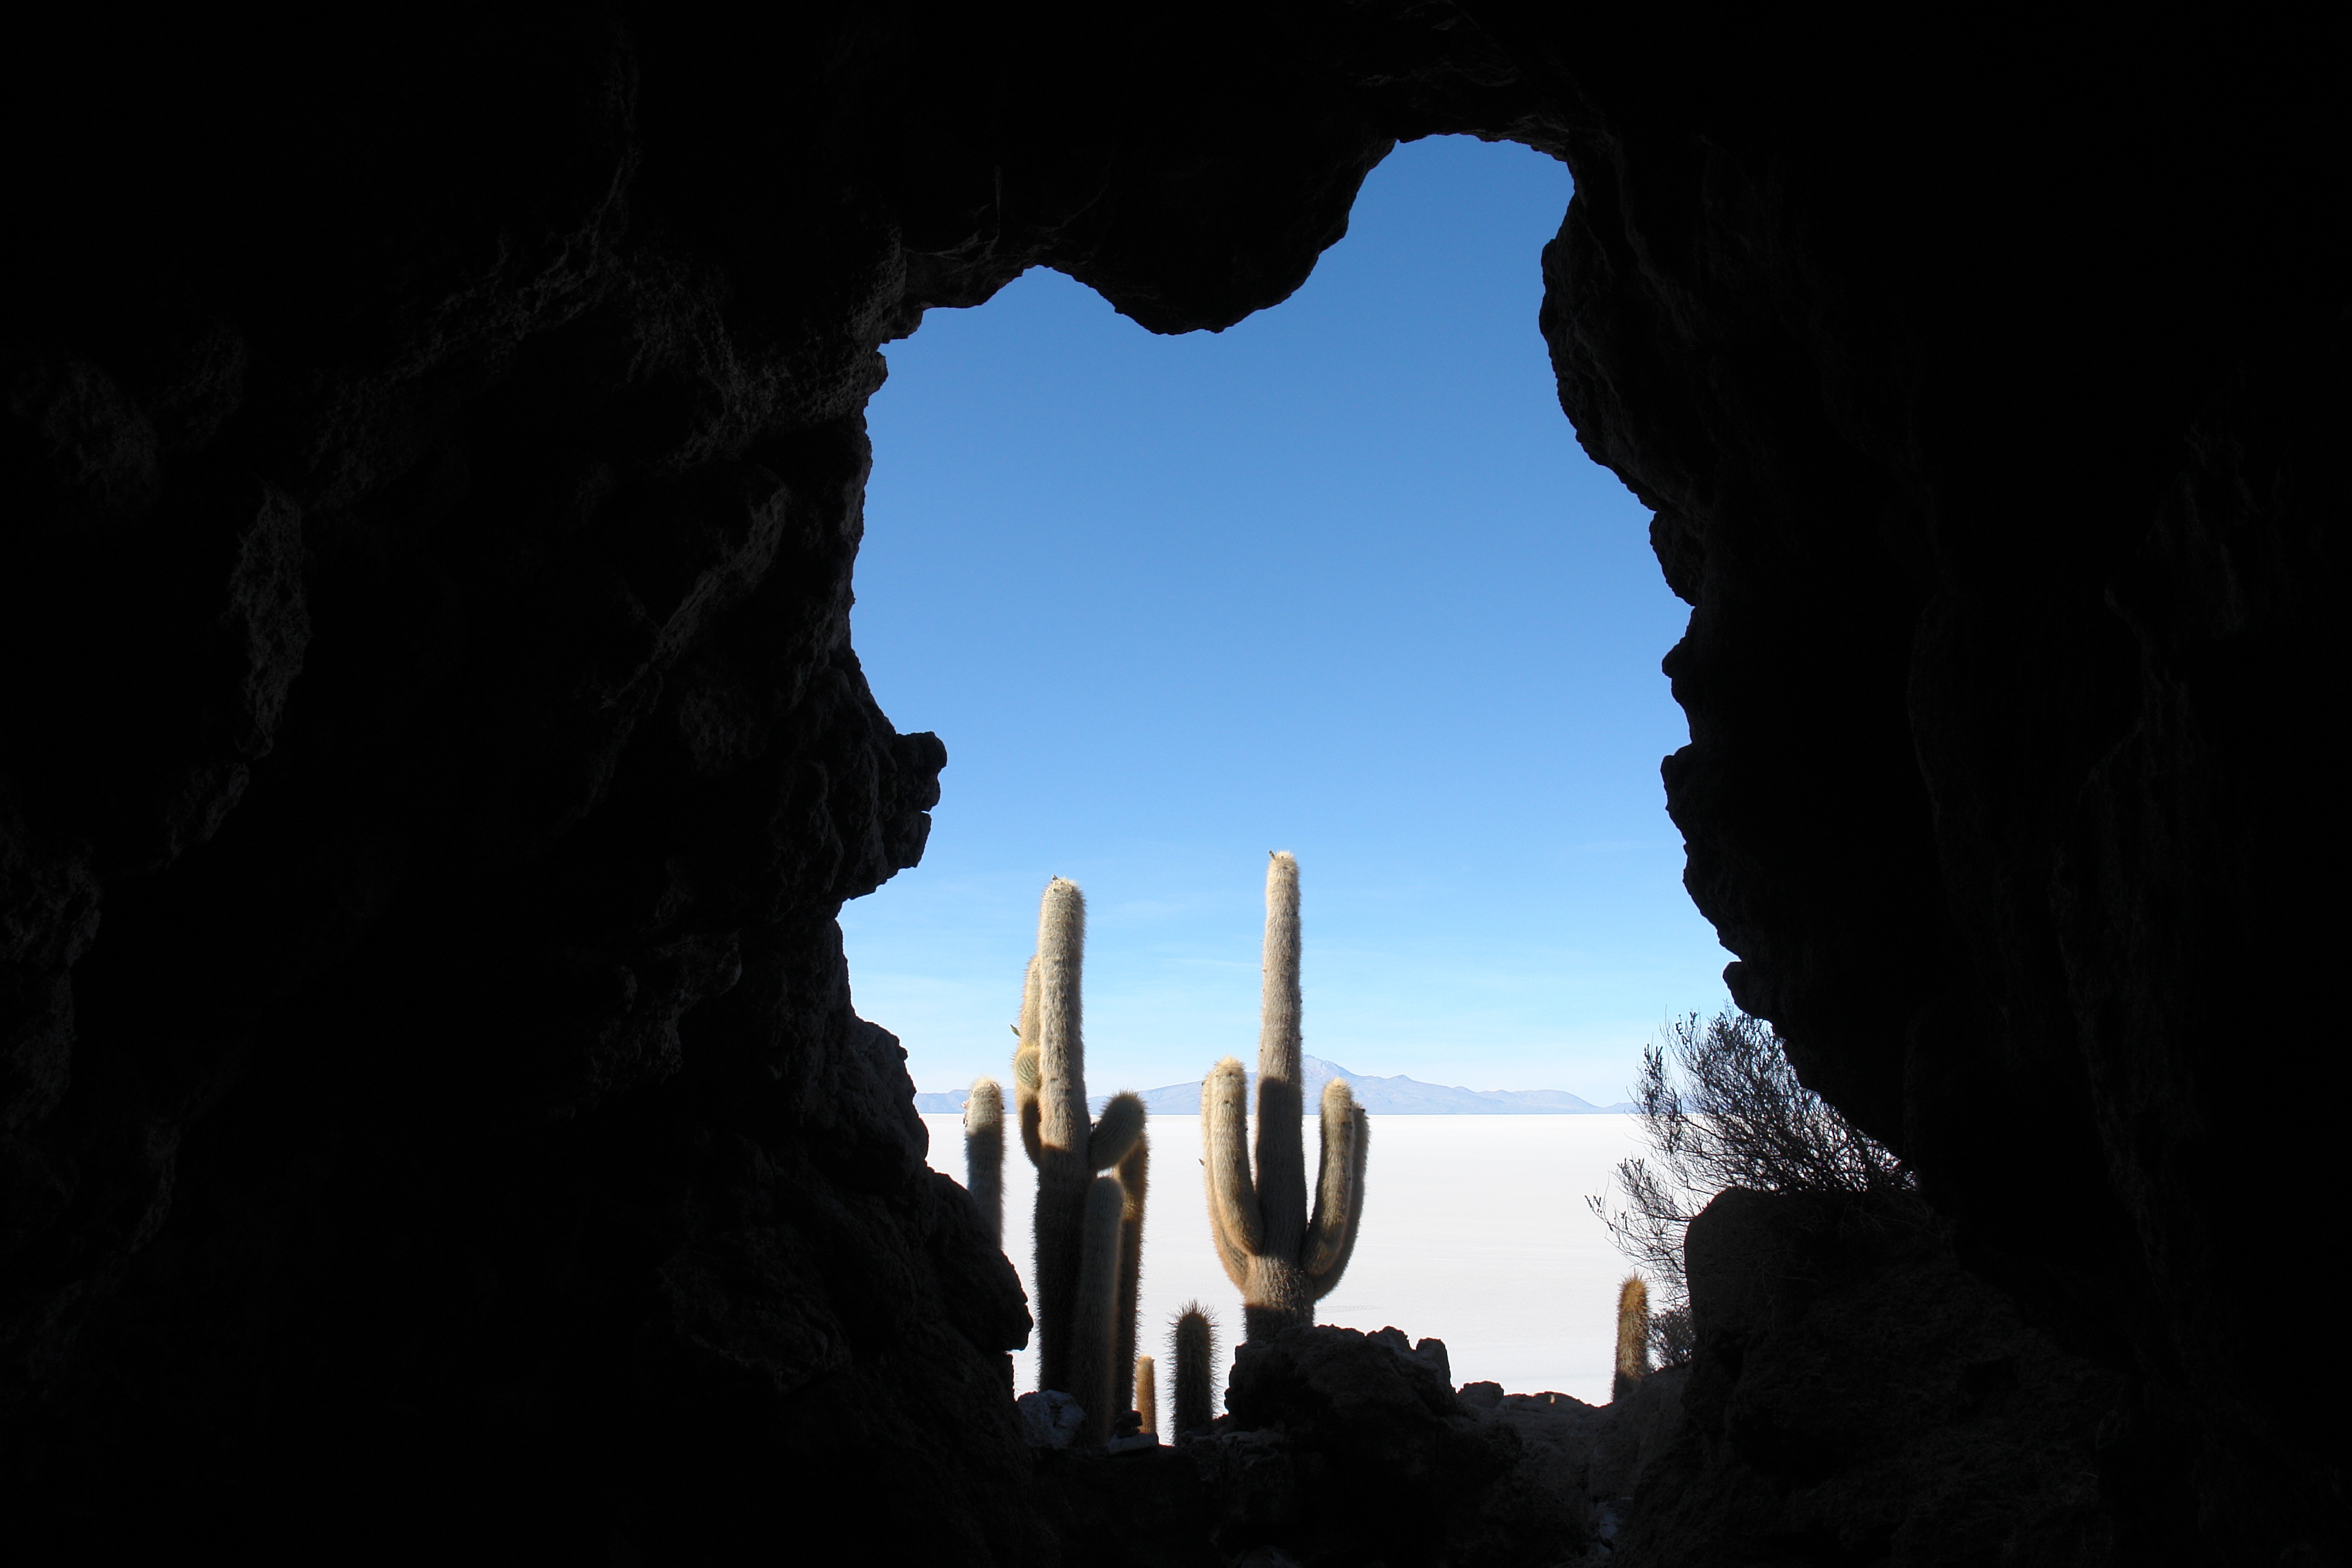
rock, cactus, sunlight, vacation, travel, formation, arch, cave, reflection, holiday, salt, darkness, height, temple, exotic, fish island, salar uyuni, island fish